SS Suevic

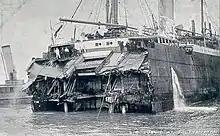
"Suevic"s stern after arrival at Southampton

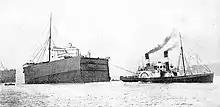
"Suevic"s new bow being towed to Southampton

"Suevic"s stern was taken first to Southampton's Test Quay where it docked on 4 April, and attracted considerable crowds and publicity. Two days later, it was taken to be dry docked at the Trafalgar drydock, owned by Harland & Wolff, where preliminary repair work was undertaken. White Star then ordered a new bow section from Harland and Wolff in Belfast, which was slightly longer than the original to allow proper grafting. The new bow was launched head-first on 5 October 1907. It was popularly said at the time that "Suevic" was the longest ship in the world, with her bow in Belfast and her stern in Southampton.